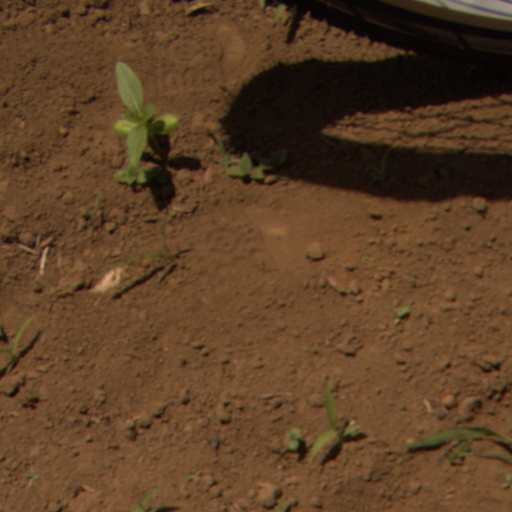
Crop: Jerusalem artichoke